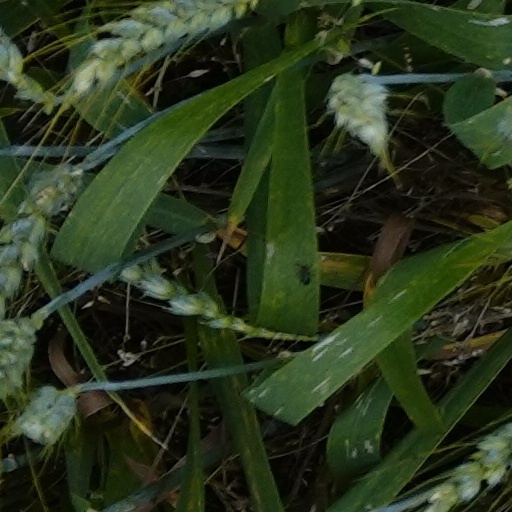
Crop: wheat